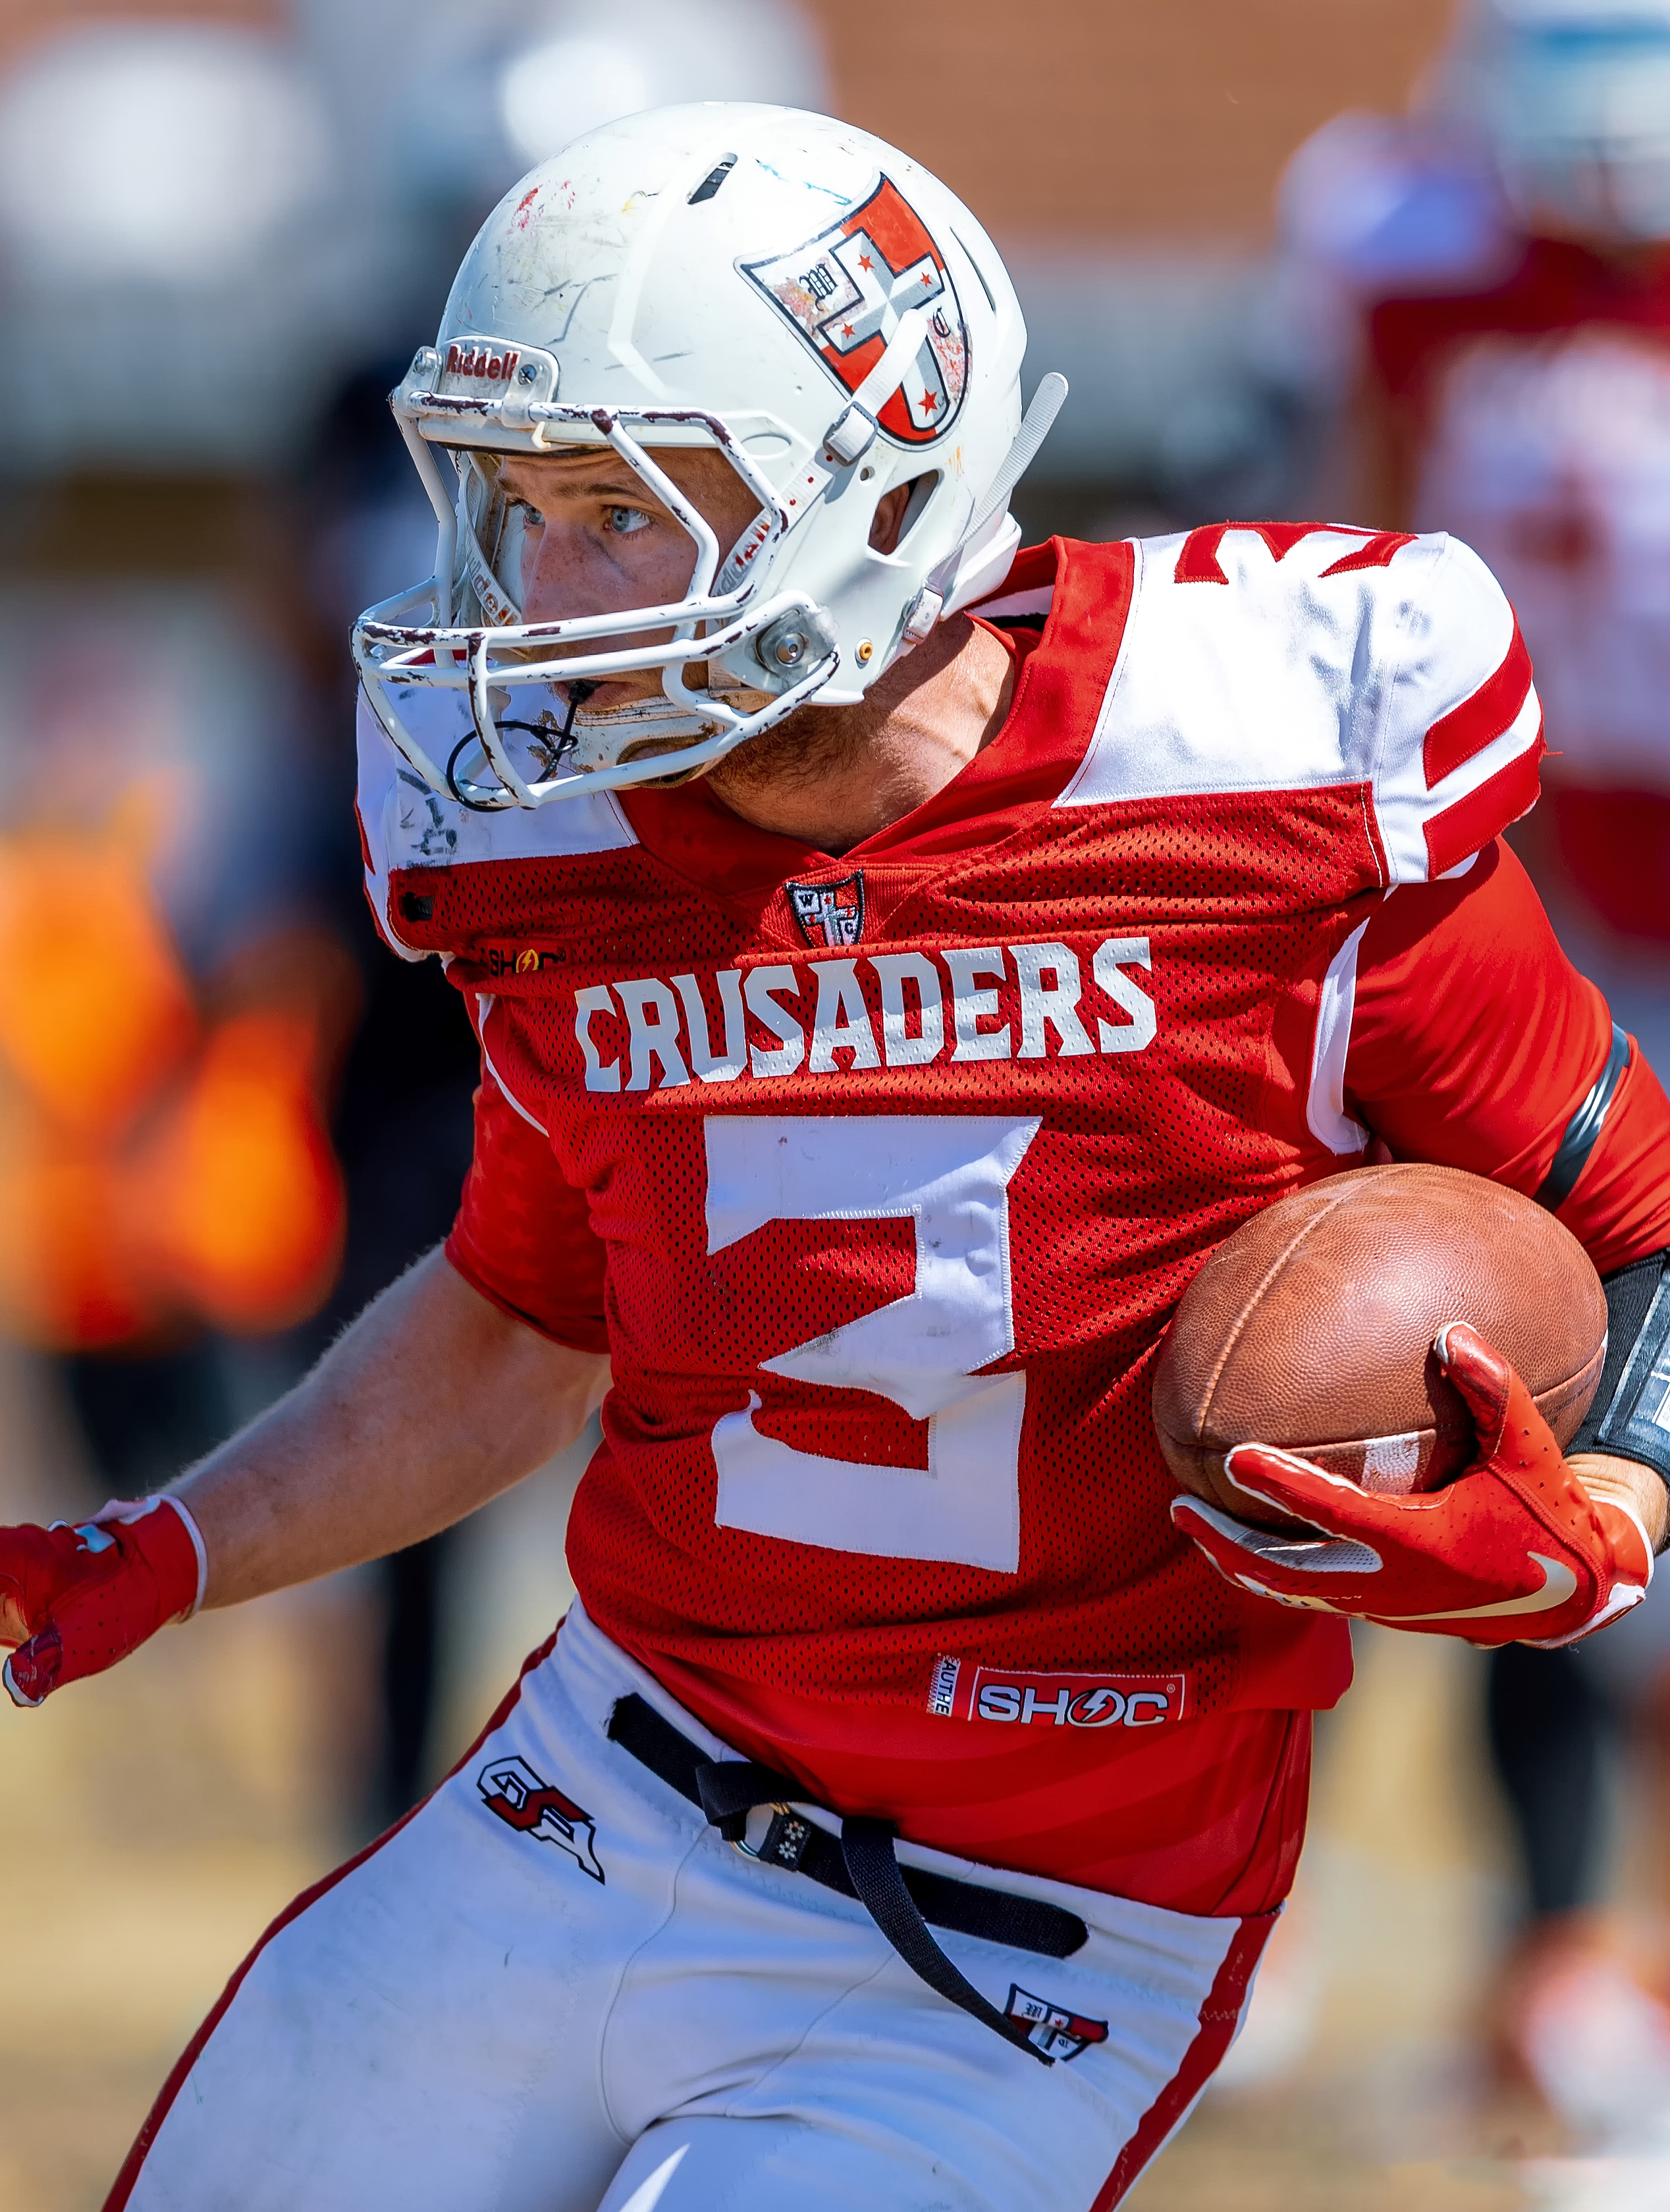
gridiron, victoria, images, photo, sports, gridiron football, protective gear in sports, football helmet, protective equipment in gridiron football, american football, jersey, team sport, football equipment and supplies, defensive tackle, helmet, headgear, football player, personal protective equipment, competition event, canadian football, sportswear, player, championship, tournament, shoe, soccer player, team, competition, product